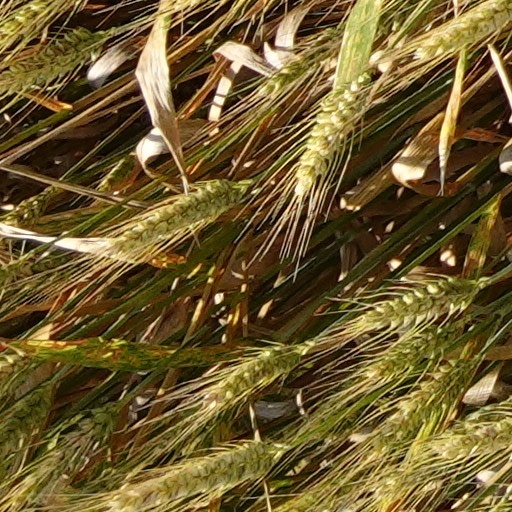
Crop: wheat